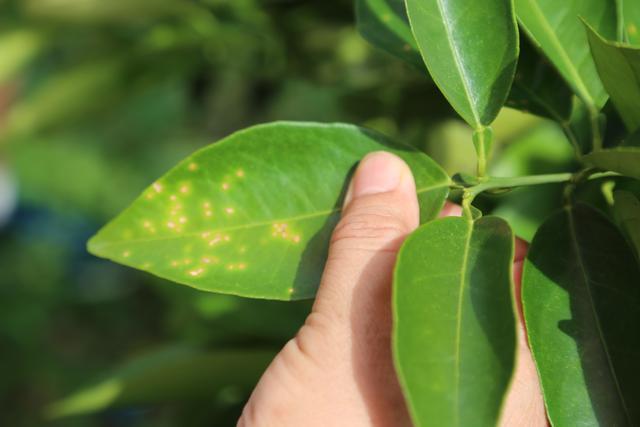
Plant: Citrus
Disease: citrus canker